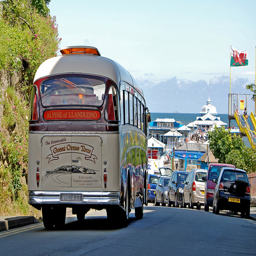
A bus traveling down a city street next to parked cars.
A cream colored bus with orange trim is on a road near a row of parked cars.
An interesting old style bus on a street heading towards the water.
A bus driving on the street, headed towards the ocean.
A street scene looking at the back of an old bus.